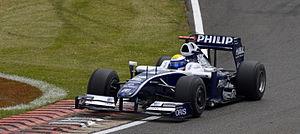
Le championnat du monde de Formule 1 2009 est la 60ᵉ édition du championnat du monde des pilotes. Organisé par la FIA, il s'est déroulé en dix-sept manches entre le 29 mars 2009 et le 1ᵉʳ novembre 2009. Il est remporté par le Britannique Jenson Button chez les pilotes et par son écurie, Brawn GP Formula One Team, chez les constructeurs.